B movies (Hollywood Golden Age)

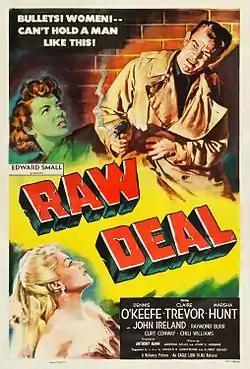
"Raw Deal", a 1948 film noir, was put out by Poverty Row's Eagle-Lion firm. Such movies were routinely marketed as pure sensationalism, but many noirs were also works of great visual beauty. Directed by Anthony Mann and shot by John Alton, "Raw Deal" "is resplendent with velvety blacks, mists, netting, and other expressive accessories of poetic noir decor and lighting."

In the 1940s, RKO—the weakest of the Big Five throughout its history—stood out among the industry's largest companies for its focus on B pictures. From a latter-day perspective, the most famous of the major studios' Golden Age B units is Val Lewton's horror unit at RKO. Lewton produced such moody, mysterious films as "Cat People" (1942), "I Walked with a Zombie" (1943), and "The Body Snatcher" (1945), directed by Jacques Tourneur, Robert Wise, and others who would become renowned only later in their careers or entirely in retrospect. The movie now widely described as the first classic film noir—"Stranger on the Third Floor" (1940), a 64-minute B—was produced at RKO, which would release many melodramatic thrillers in a similarly stylish vein during the decade. The other major studios also turned out a considerable number of movies now identified as noir during the 1940s. Though many of the best-known film noirs were well-financed productions—the majority of Warner Bros. noirs, for instance, were produced at the studio's A level—most 1940s pictures in the mode were either of the ambiguous programmer type or destined straight for the bottom of the bill. In the decades since, these cheap entertainments, generally dismissed at the time, have become some of the most treasured products of Hollywood's Golden Age among aficionados.